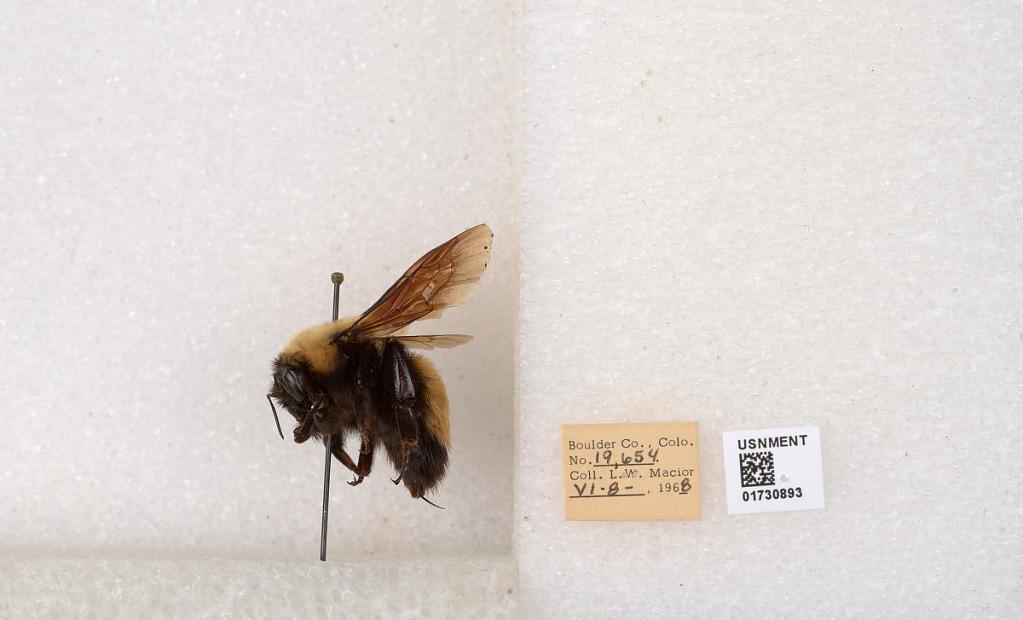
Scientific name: Bombus (Bombus) nevadensis Cresson
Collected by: L. Macior
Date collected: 1968-6-8
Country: United States
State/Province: Colorado
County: Boulder
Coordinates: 40.0925, -105.358